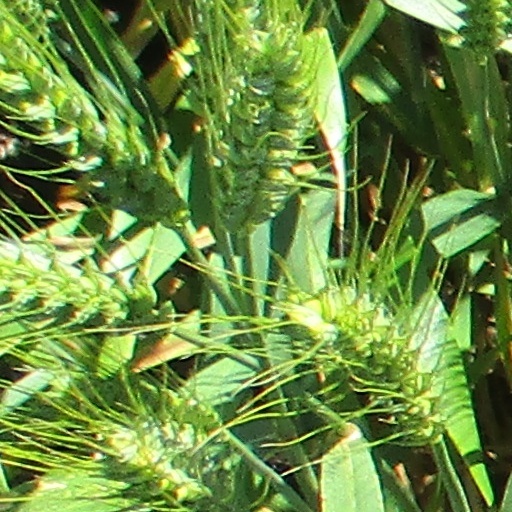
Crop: wheat